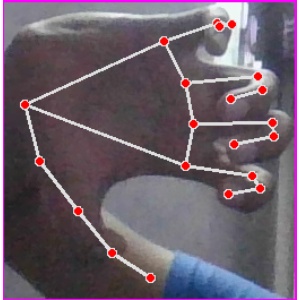
अक्षर: त